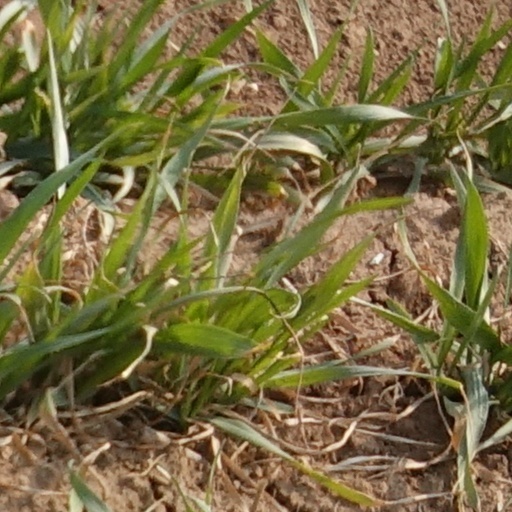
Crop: wheat